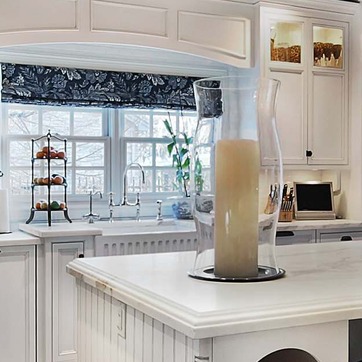
Material: foliage